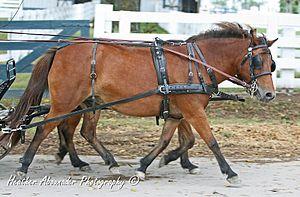
Le Gotland ou Skogsruss, est une race de poneys originaire de l'île du même nom, à l'est de la Suède. Ce poney autochtone rustique, proche des chevaux des Goths, a longtemps vécu dans l'isolement des forêts de son île natale. Menacé de disparition à la fin du XIXᵉ siècle et au cours du siècle suivant, il est croisé avec des chevaux orientaux et Welsh, sans traces notables sur son modèle. Le gouvernement suédois se mobilise pour sa préservation et en 1943, un stud-book est fondé.